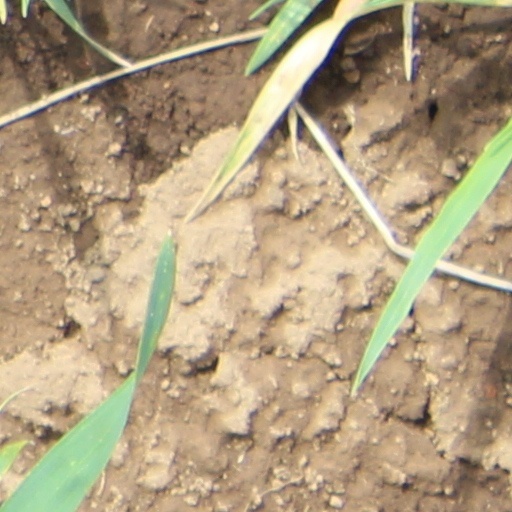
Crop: wheat